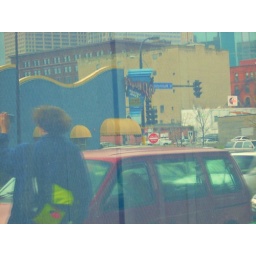
reflection of city street in window